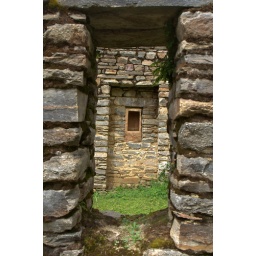
framed again and again. these windows and doors were the only sources of light in most buildings.